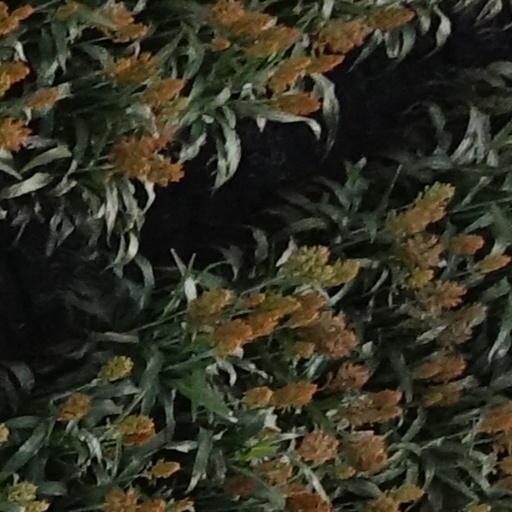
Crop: sorghum